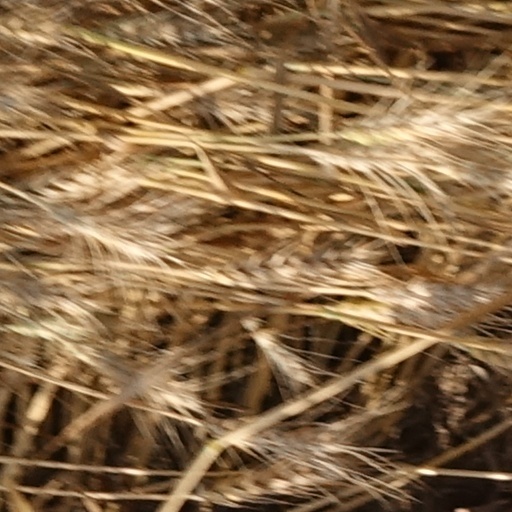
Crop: wheat